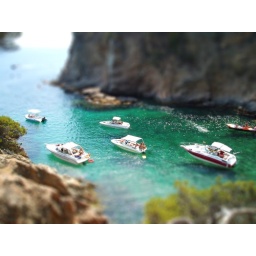
Model boats in the water